Boys from County Hell

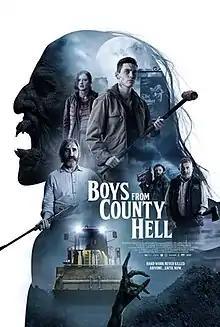
Film poster

Boys From County Hell is a 2020 Irish vampire comedy horror film.